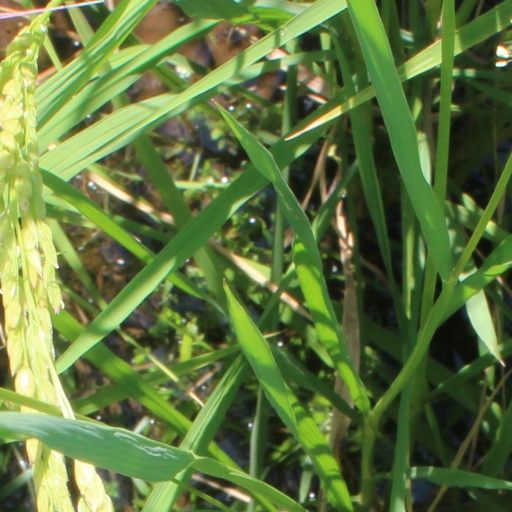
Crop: rice